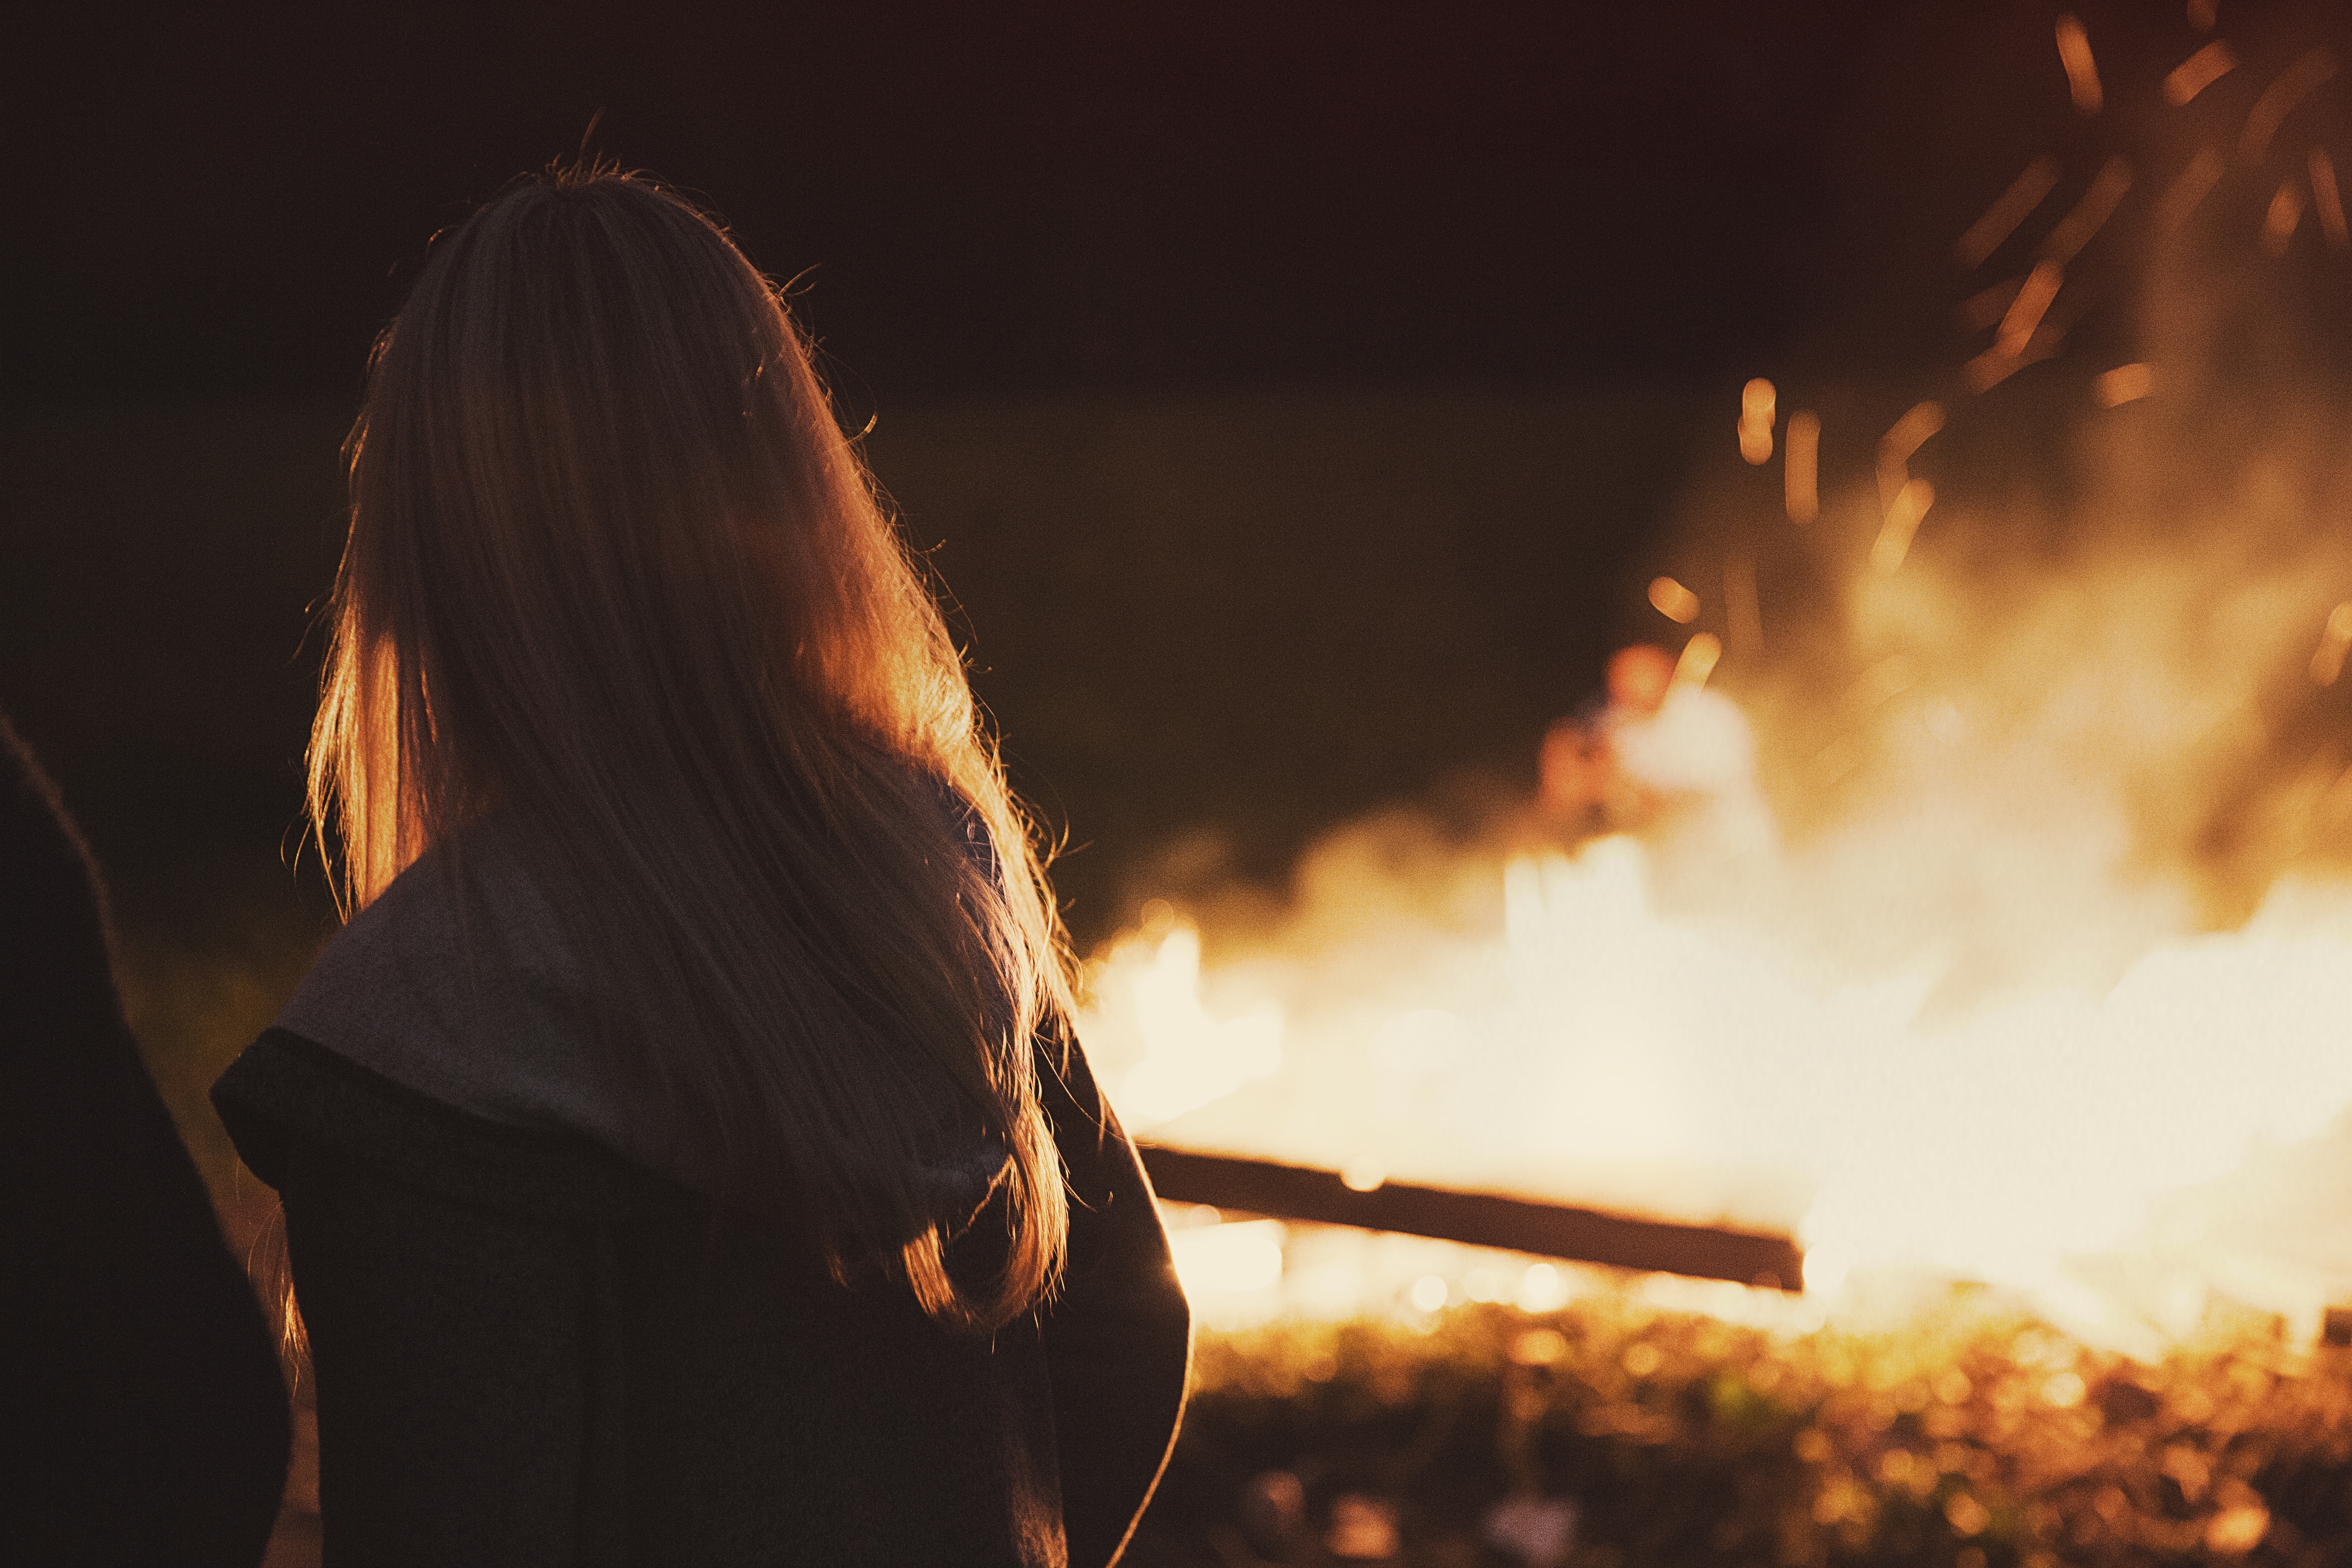
person, light, woman, night, warm, sunlight, sparkler, evening, flame, fire, darkness, camping, campfire, bonfire, heat